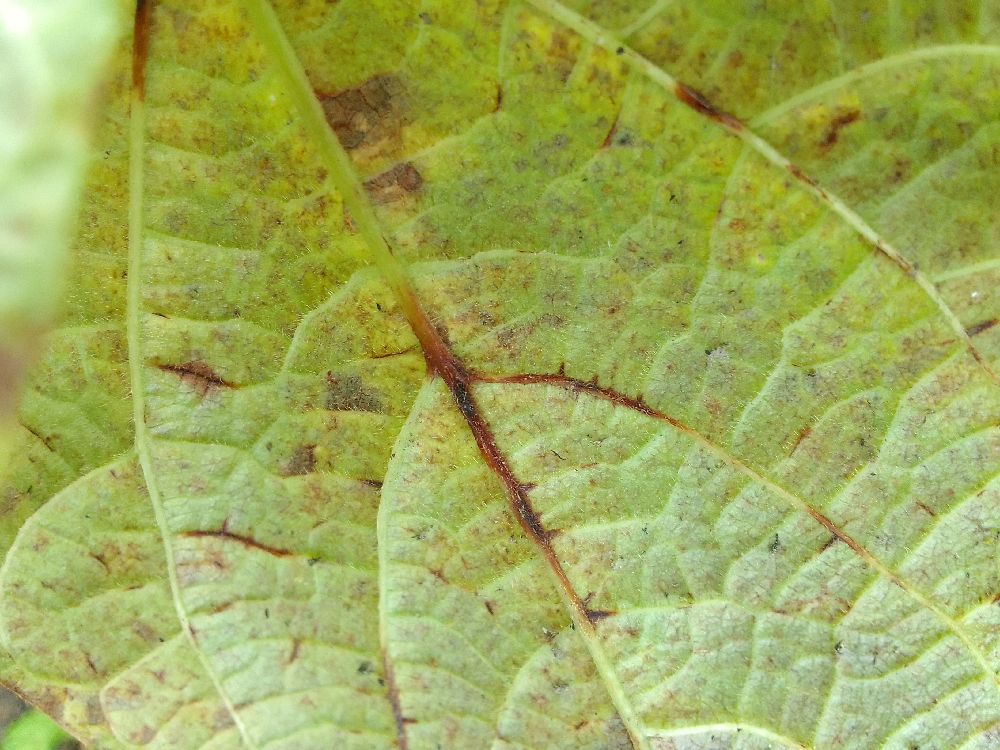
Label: anthracnose